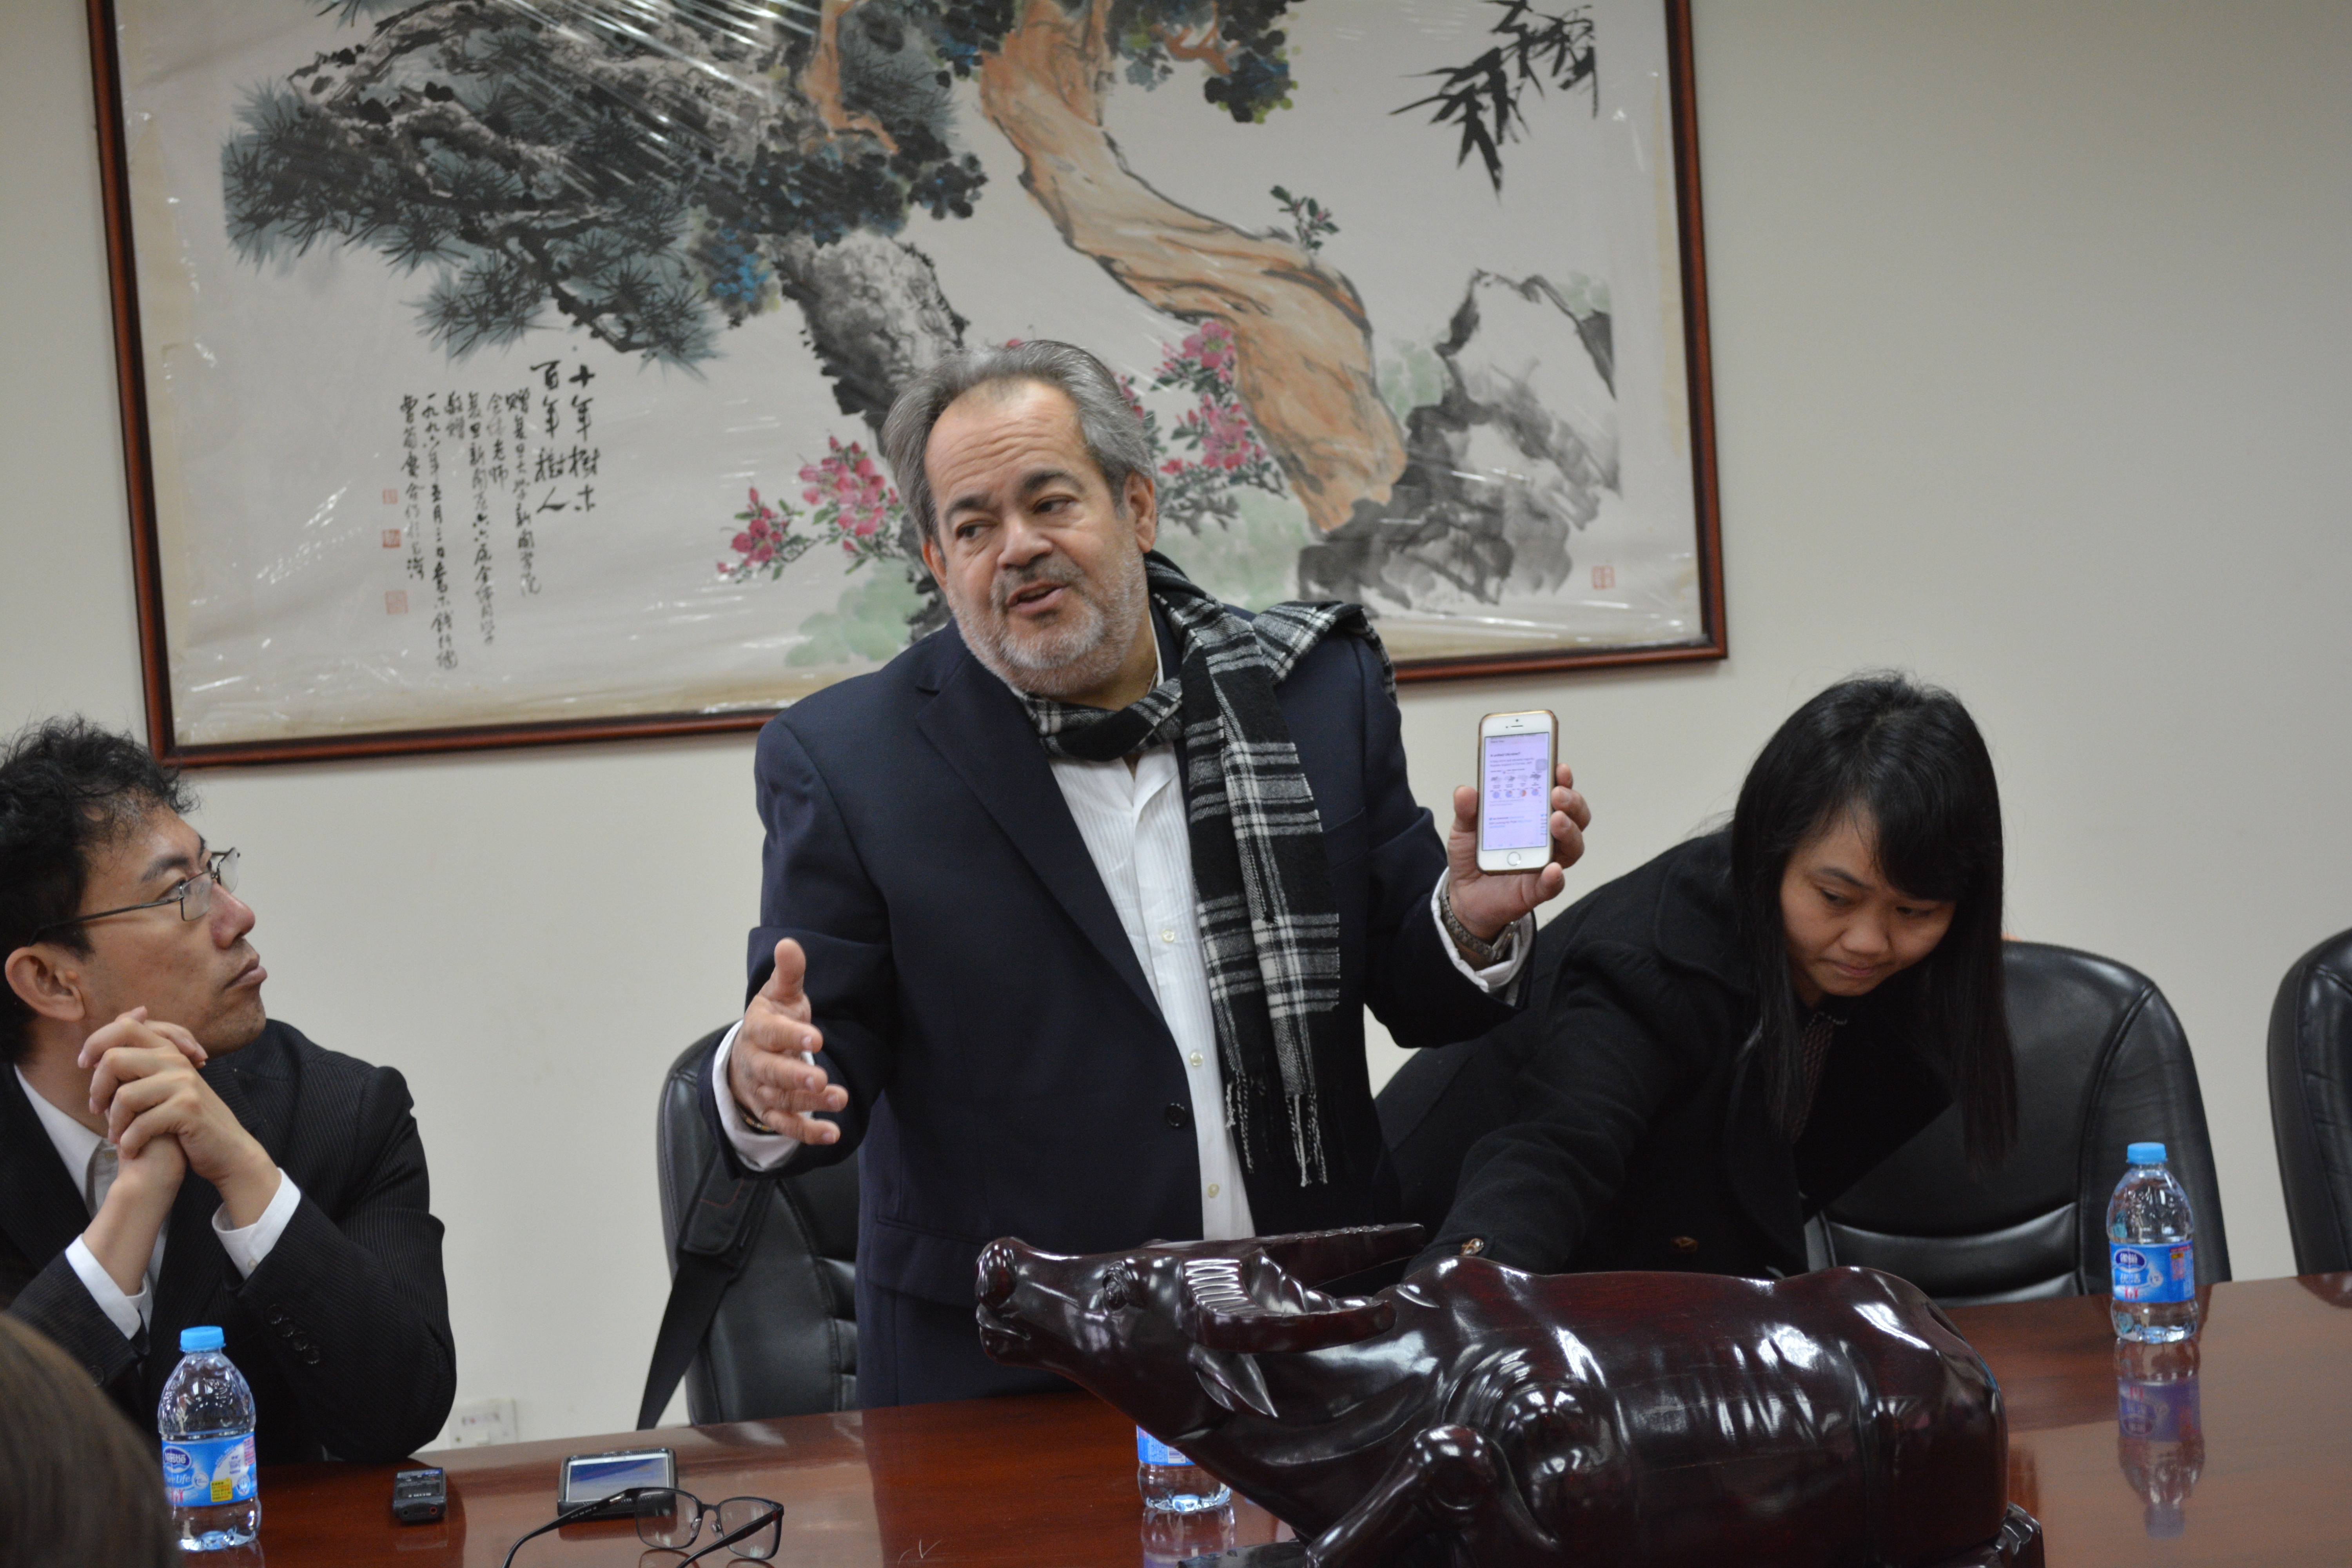
communication, professional, profession, conversation, event, institution, public relations, news conference